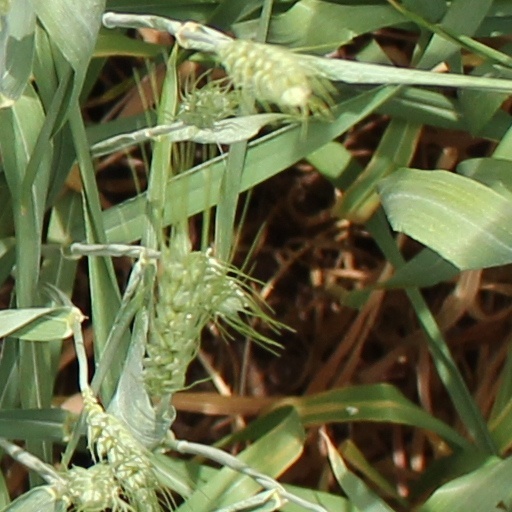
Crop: wheat